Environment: real
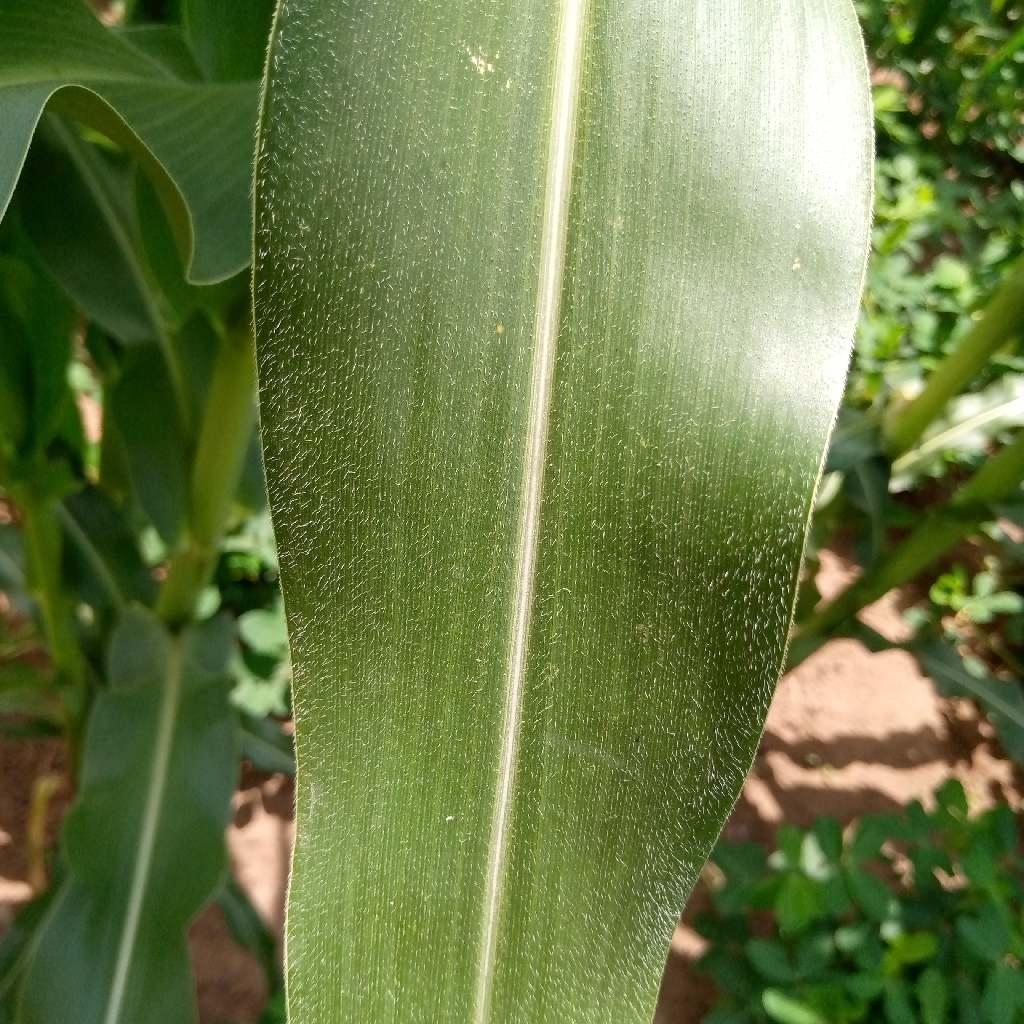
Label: healthy